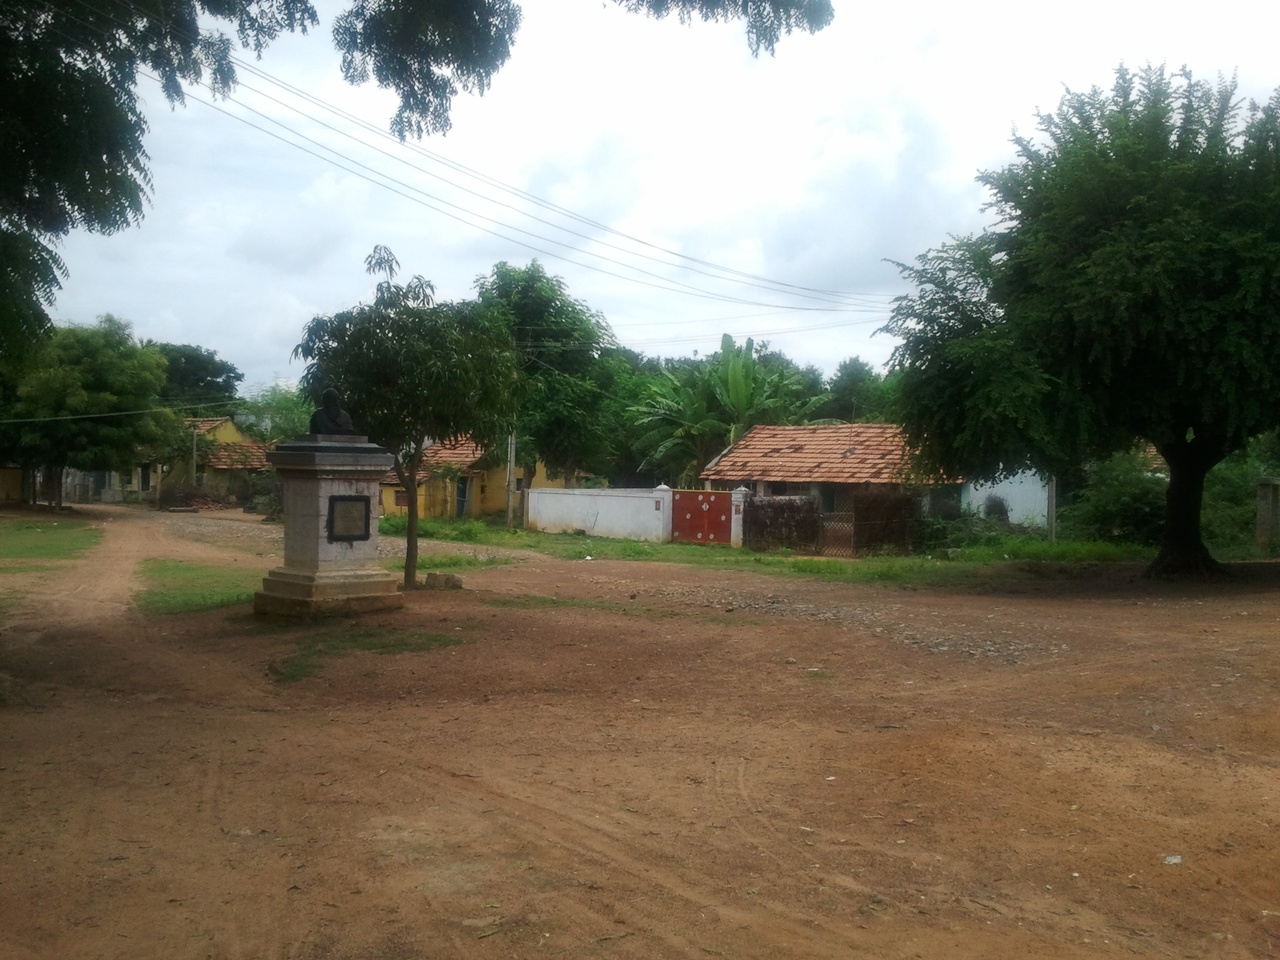
Alampattu Periyar Statue